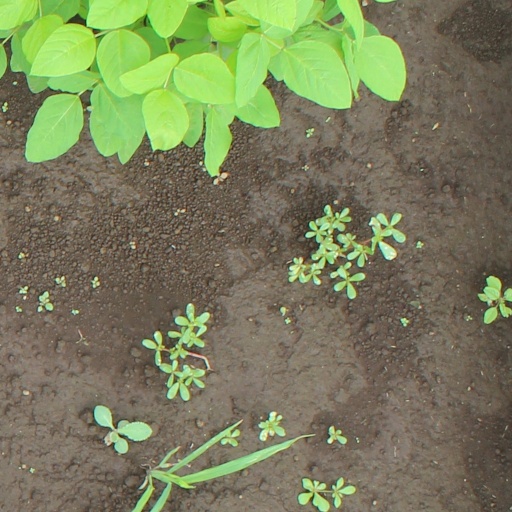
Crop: soybean